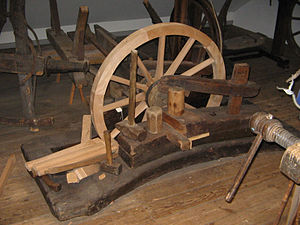
Hjulmager
Radstok.
Hjulmager eller hjulmand var gamle karetmager-håndværk, hvor træsmede lavede hjul og vogne.